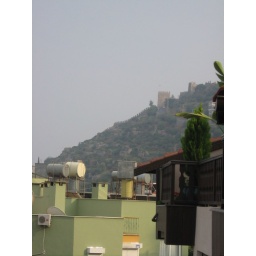
the red tower is visible in the upper right corner